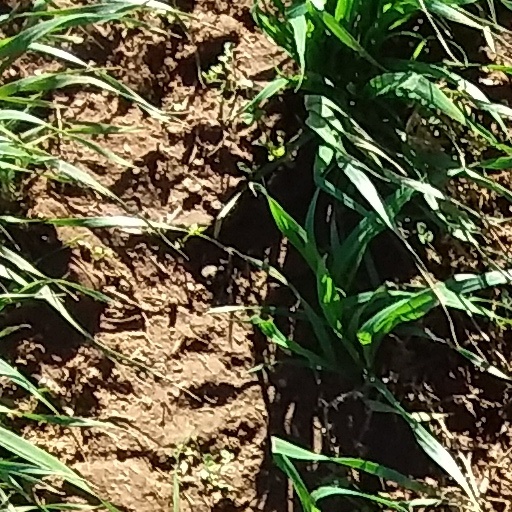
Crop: wheat